20th century women's fitness culture

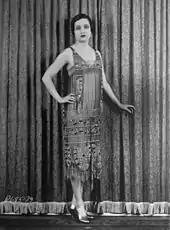

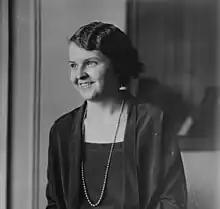
Marion Talley in 1927

The 1920s was a progressive era for women's rights, with this came women's opposition to previous ideals of the "feminine body". The "New Woman's" (as they were frequently called) body was slender and boyish, contrasting the feminine curves of the 19th century woman. Clothing companies, food companies, and the media all promoted this new ideal of slimness and it spread quickly throughout society. Weight became a hot topic for public scrutiny as did private organizations effort to intervene and help people achieve the ideal body shape.